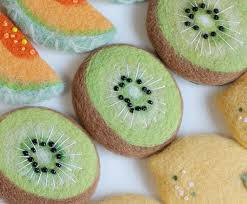
Label: Kiwi